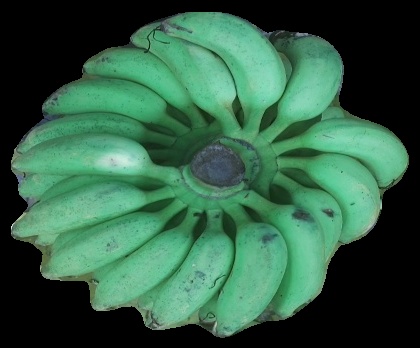
Variety: elakki-bale
Grade: grade2